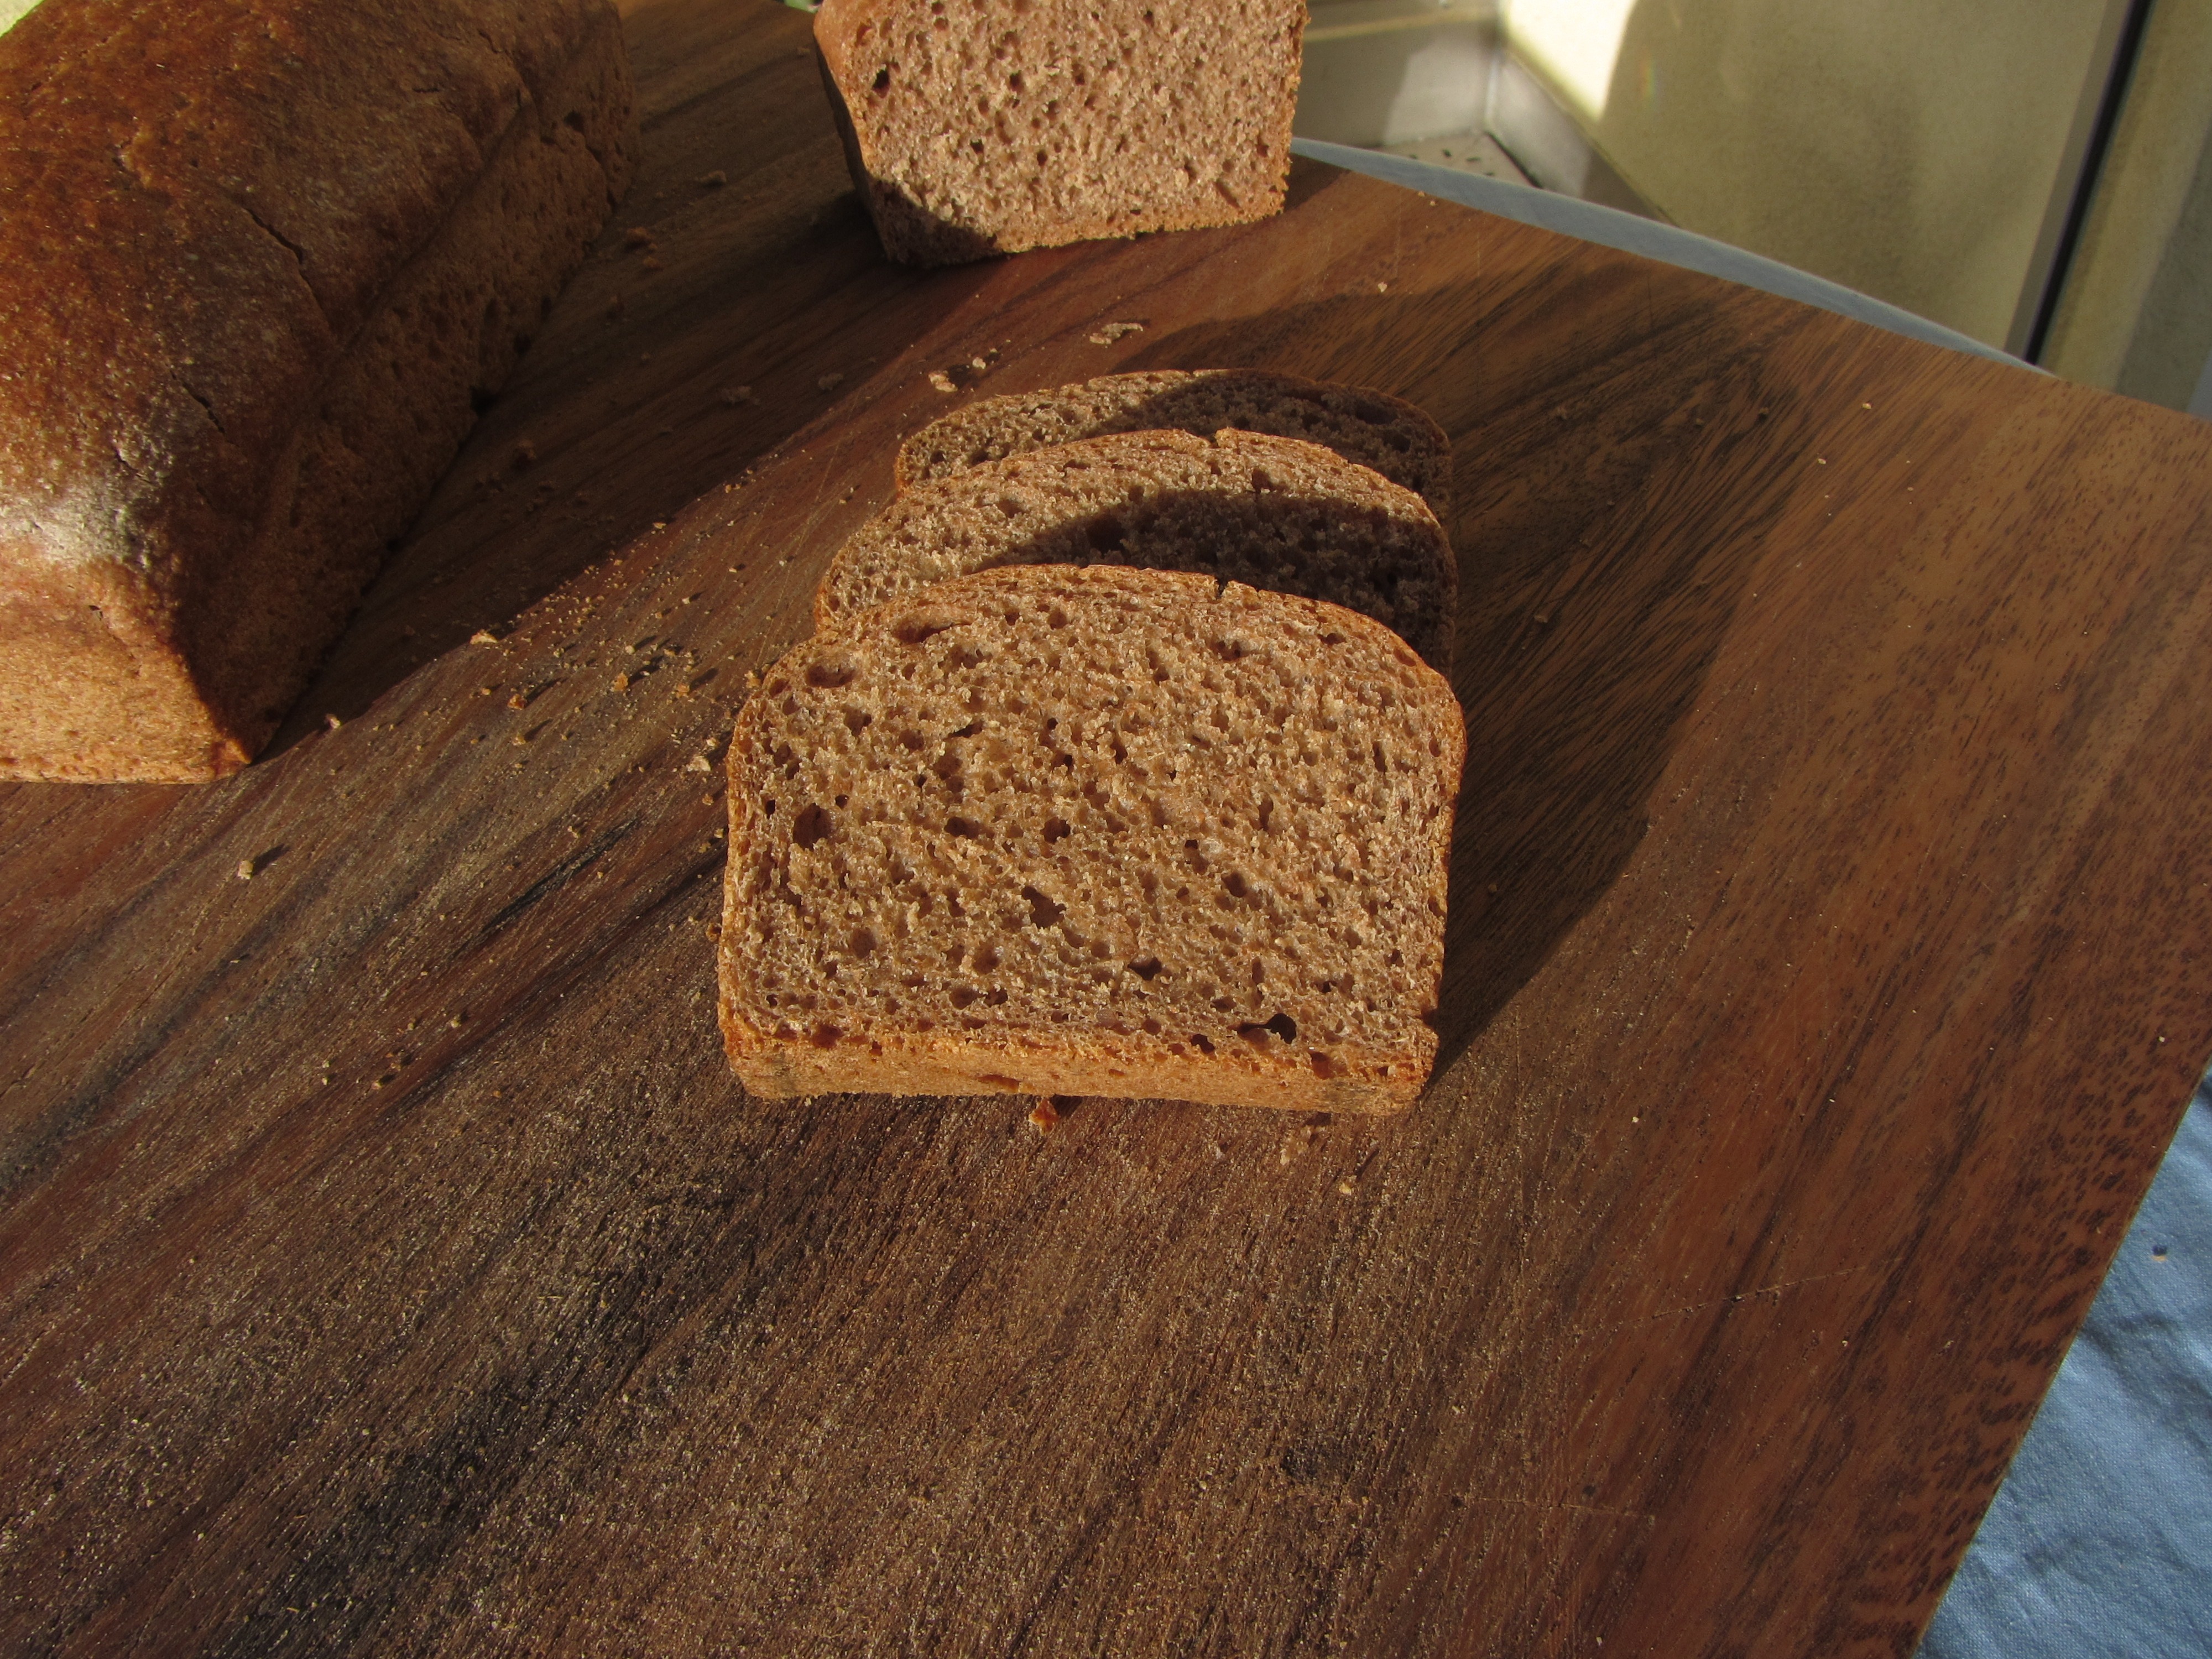
wood, food, baking, close, bread, cut, baked goods, homemade bread, rye bread, grass family